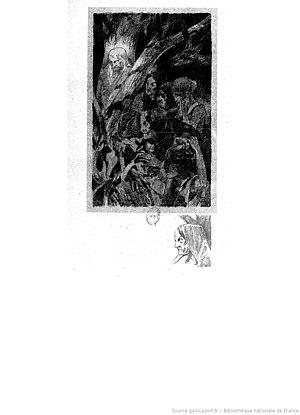
Auguste Donnay illustration pour Les aveugles de Maurice Maeterlinck (1862-1949) in Théâtre de Maurice Maeterlinck, illustré par Auguste Donnay, (1862-1921) Date d'édition
Les Aveugles est une pièce de théâtre en un acte écrite en 1890 par le dramaturge belge Maurice Maeterlinck, publiée par Paul Lacomblez